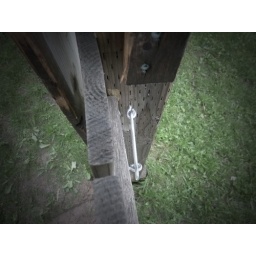
Pinhole shot of a the latch and gate of the fence around our house on a rainy day.